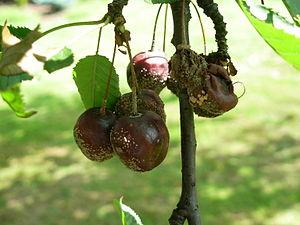
Le terme cerisier est un nom vernaculaire générique qui désigne en français plusieurs espèces d'arbres du genre Prunus de la famille des Rosaceae. Ce sont soit des arbres fruitiers donnant des cerises, soit des arbres ornementaux originaires d'Asie Orientale plantés uniquement pour leurs fleurs et dont les fruits sont insignifiants.